London, Tilbury and Southend line

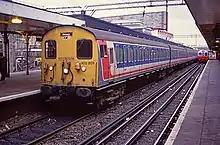
302 203 at on a Pitsea service in 1993

After electrification in 1962 most services were operated by British Railways Class 302 electric multiple units (EMUs), which were withdrawn in 1998, leaving s, s and some loaned s in service until they were replaced by Class 357 EMUs. These are stabled at Shoeburyness and East Ham depots, where they are also maintained. Six Class 387 trains were used at peak times to increase capacity between 2016 and 2022, however these were transferred to Great Northern.